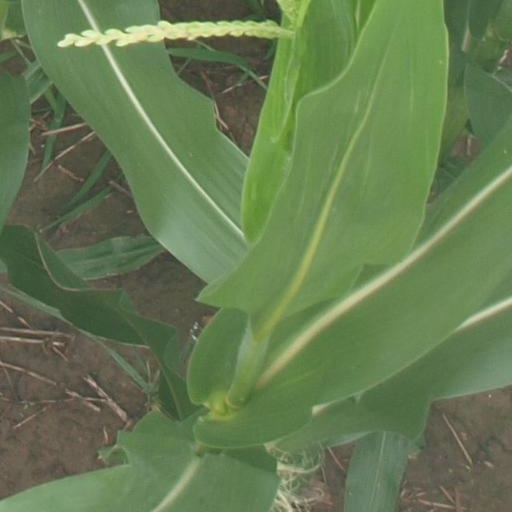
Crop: maize; corn